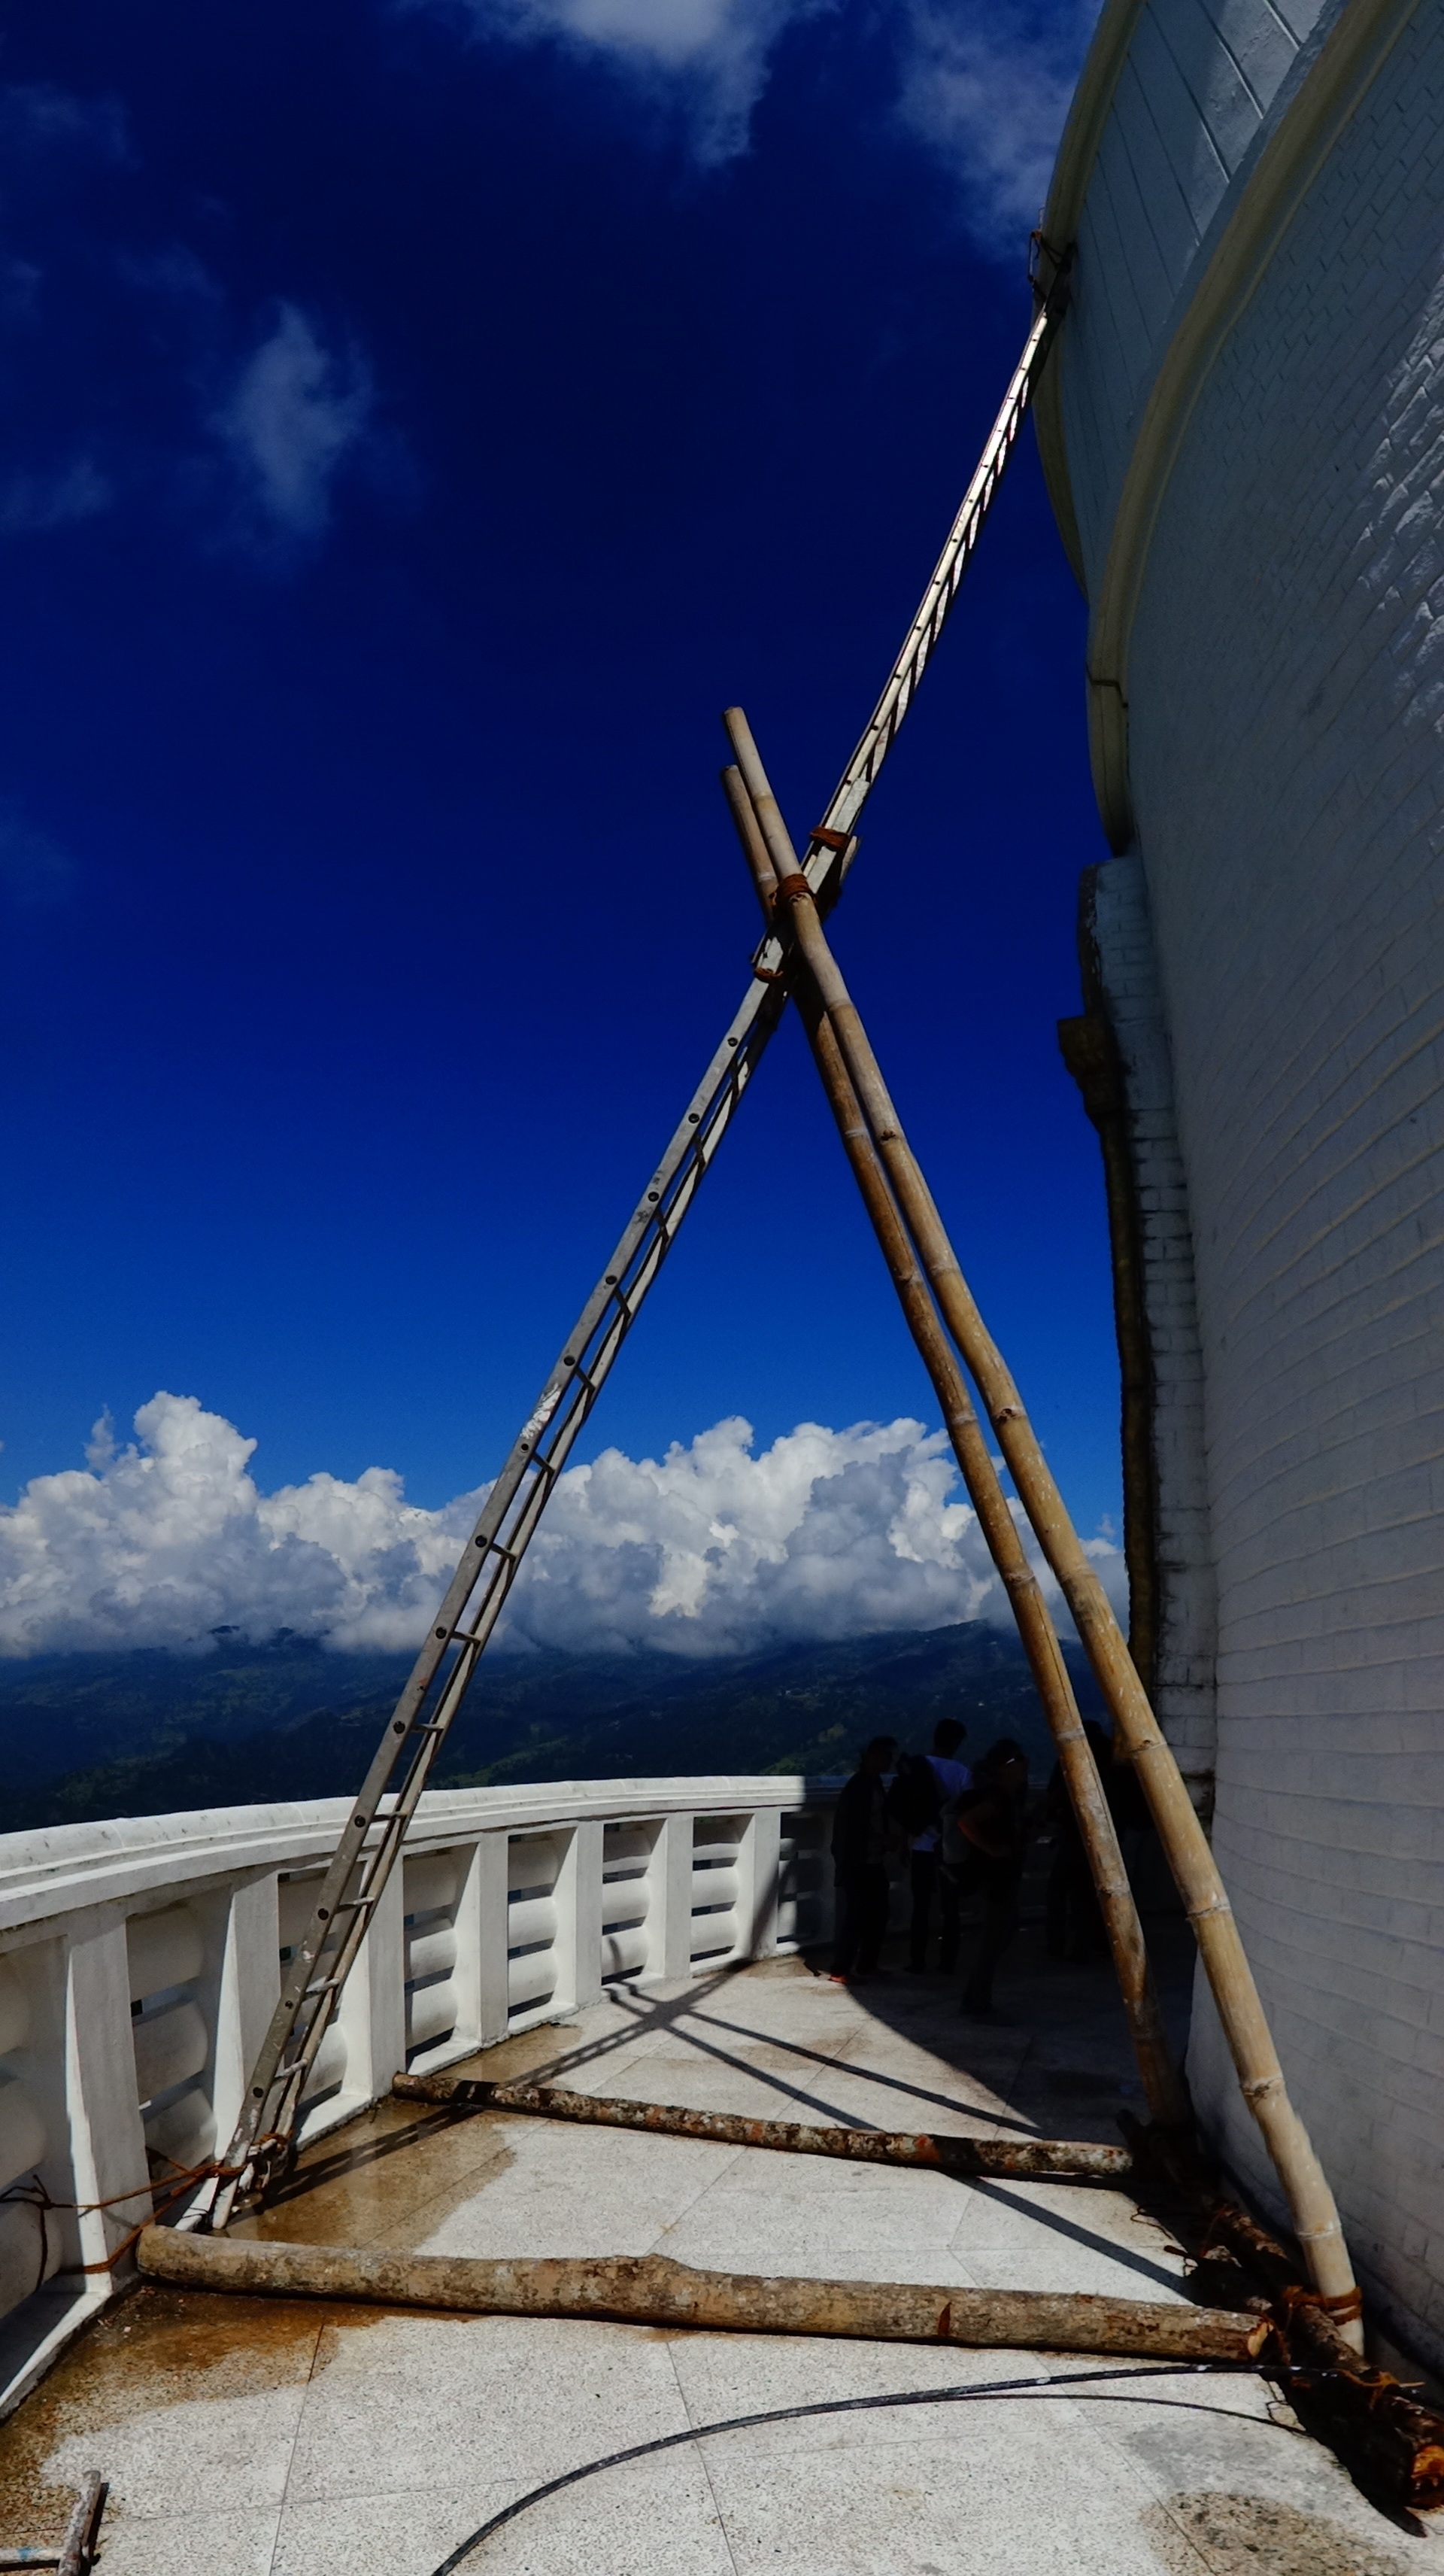
sea, water, snow, winter, sky, windmill, wind, reflection, vehicle, tower, mast, blue, nepal, head, bamboo, stupa, scaffold, construct, pokora